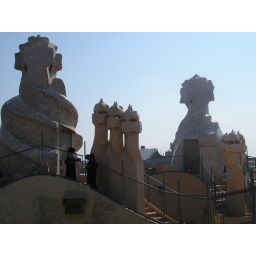
roof of house designed by Gaudi